Cavite

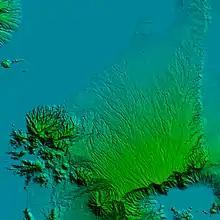
Topographic map of Cavite on 1 arc second/30-meter resolution

Cavite is surrounded by Laguna province to the east, Metro Manila to the northeast, and Batangas province to the south. To the west lies the South China Sea. It is located within the Greater Manila Area, not to be confused with adjacent Metro Manila, the defined capital region.